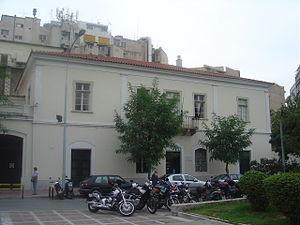
Le musée de la ville d'Athènes est un musée grec situé dans le premier palais du roi Othon Iᵉʳ de Grèce, à Athènes. À l'origine, le bâtiment appartenait à l'homme d'affaires Dekozis-Vouros, qui le loua pour 7 000 drachmes au souverain au moment du transfert de la capitale grecque de Nauplie à Athènes. Aujourd'hui, le musée présente les anciens appartements royaux ainsi que de nombreux objets historiques.